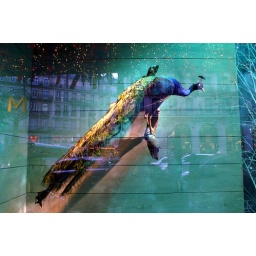
This peacock looking the street near ,may be want flying to outside from the window .... eh eh